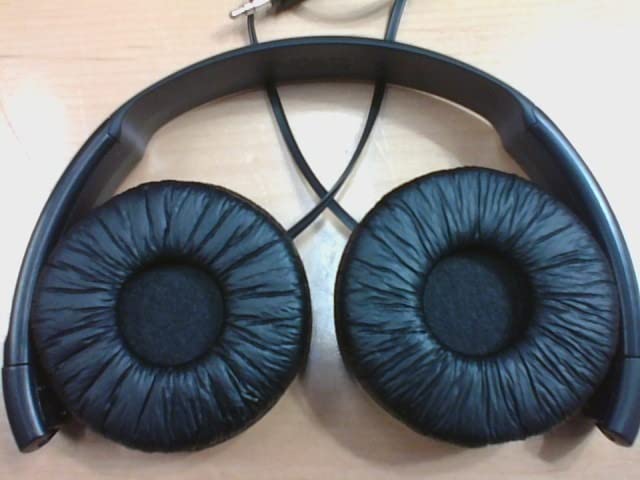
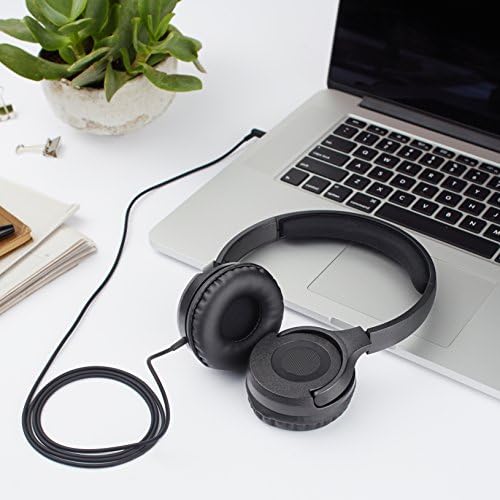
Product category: headphones
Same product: no